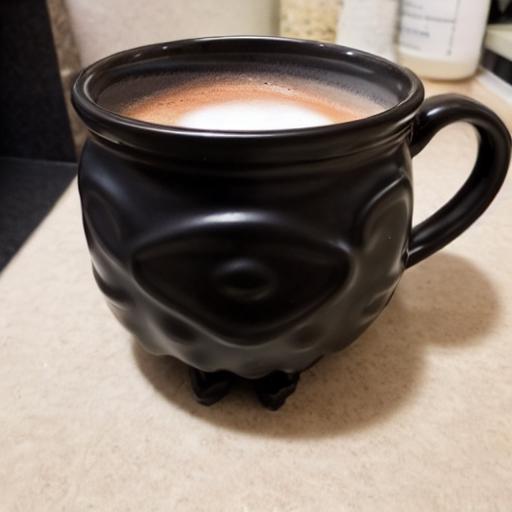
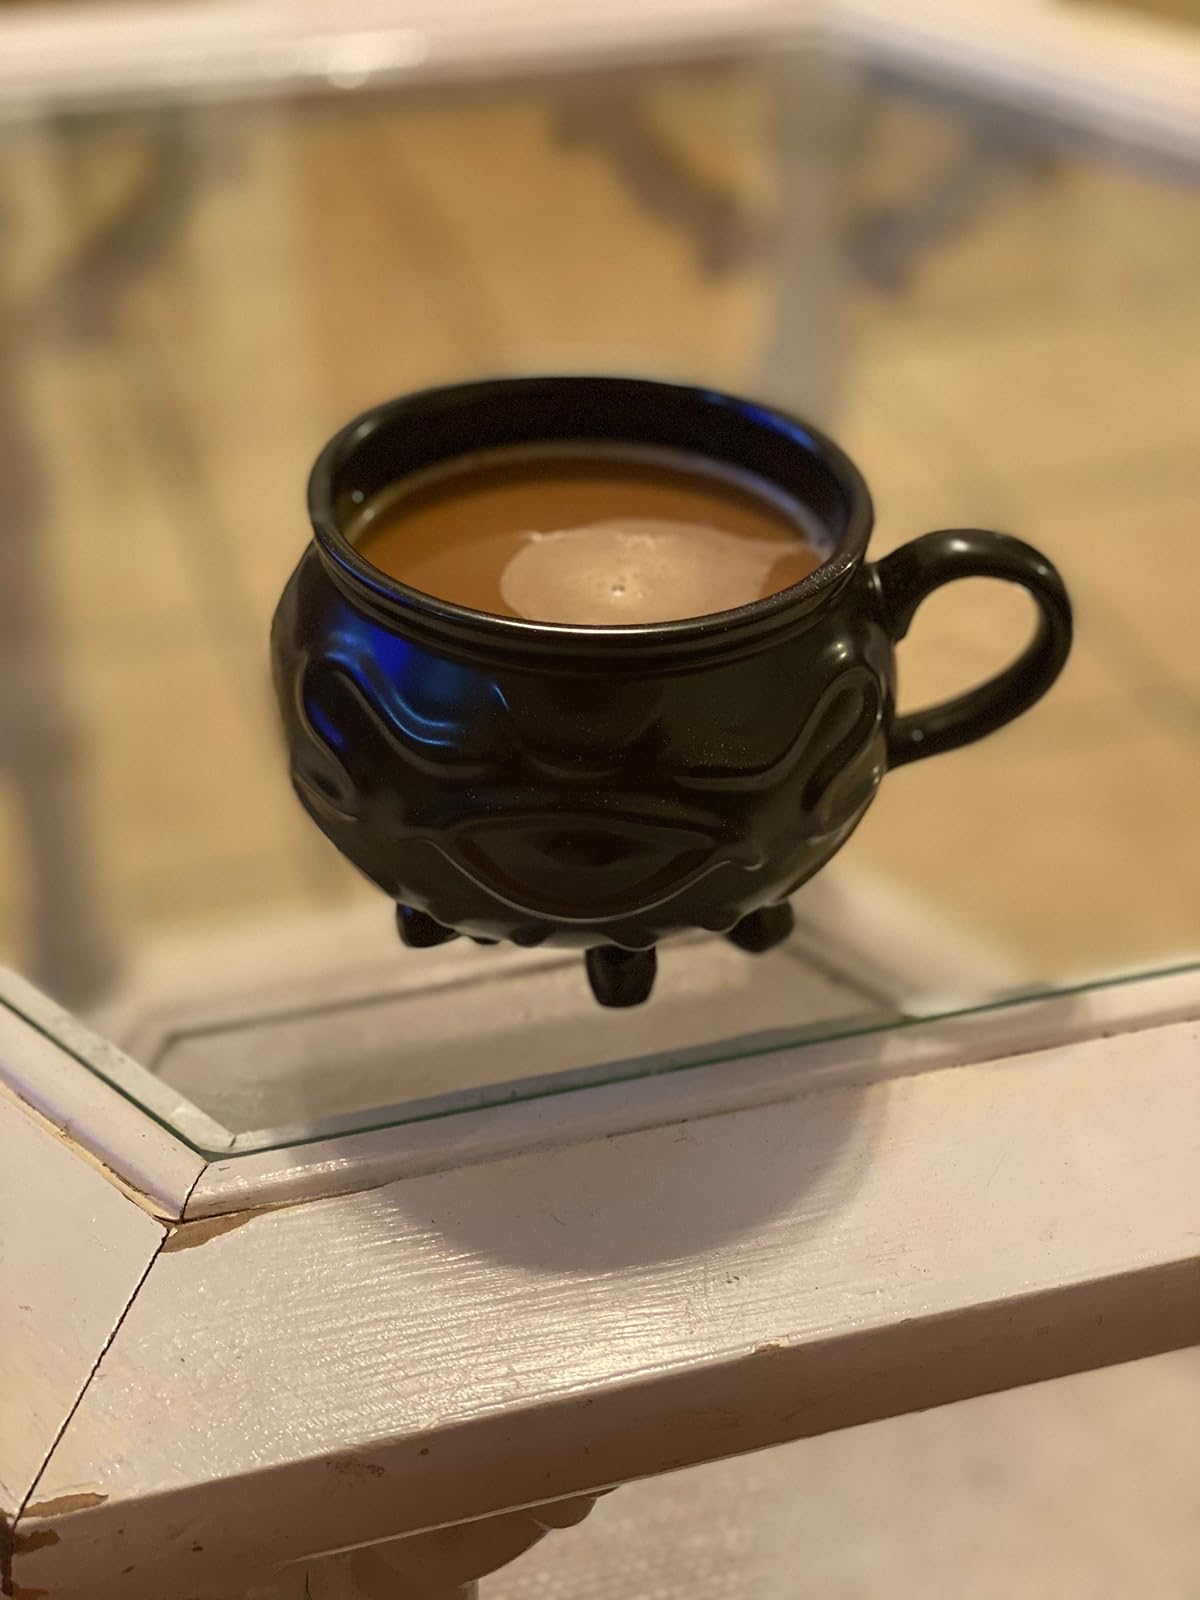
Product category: items_mug
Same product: no